Rho Ophiuchi

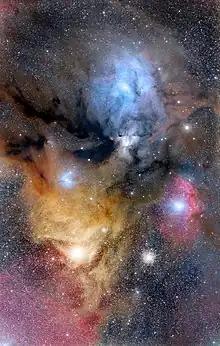
Rho Ophiuchi cloud complex (N is up): Antares is the bright star that looks yellow in this image, σ Scorpii is in the red nebula (Sh2-9), and the globular cluster M4 is in between. Rho Ophiuchi is the small group of stars in the blue nebulosity (IC 4604).

The central system is known as Rho Ophiuchi AB. It consists of three blue-colored subgiants or main-sequence stars, designated Rho Ophiuchi Aa, Ab and B, respectively. Rho Ophiuchi Aa-Ab is a spectroscopic binary with an orbital period of 88 days and an orbital period of 1.1 astronomical units. Farther away is the B companion, a visual binary whose sky-projected distance from the inner pair appears to be 3.1″, corresponding to a separation of at least 344 AU. However, the actual separation is larger, and the two take about 2,400 years to complete an orbit. The two stars dominate the radiation field around the Rho Ophiuchi cloud complex.